Princess Daisy (miniseries)

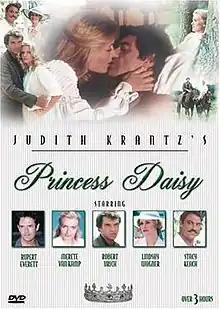

Princess Daisy is a 1983 American television miniseries directed by Waris Hussein, based on the 1980 novel of the same name by Judith Krantz.